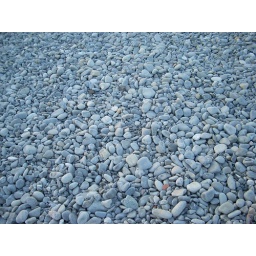
There is no sand in Nice its all rocks